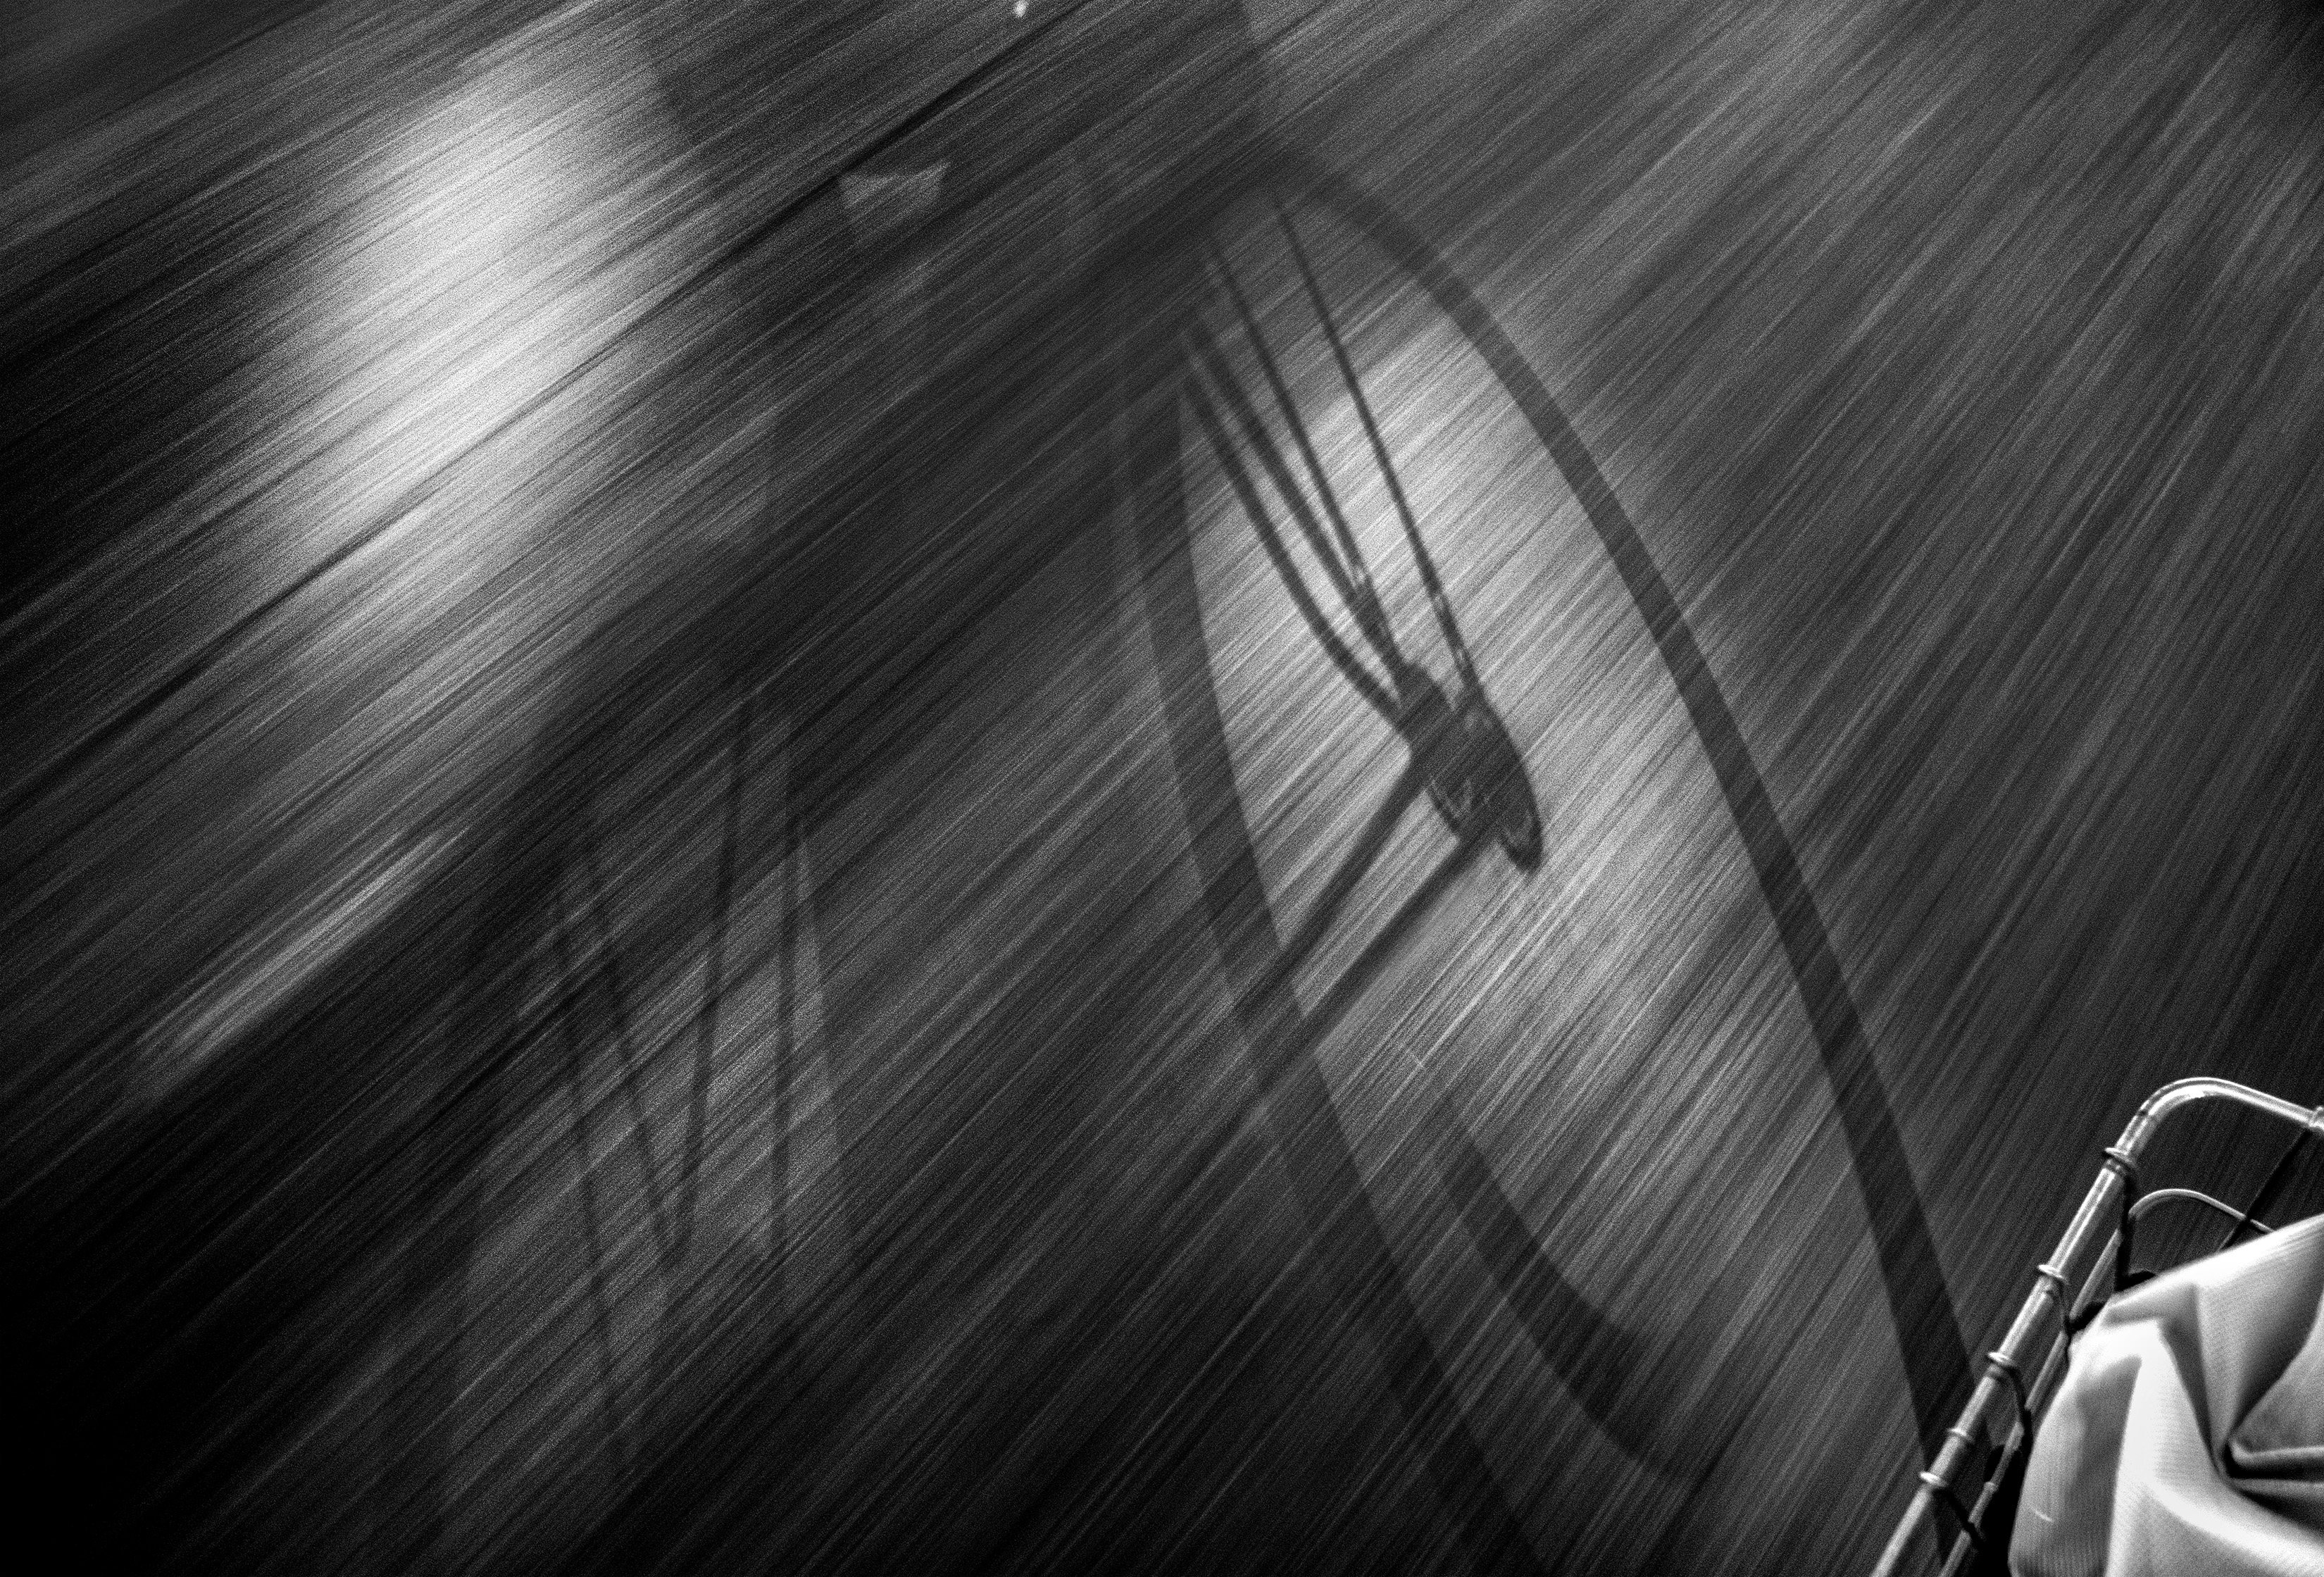
light, black and white, white, photography, texture, bicycle, line, shadow, darkness, black, monochrome, basket, close up, 2014, shape, 365, 720nm, 3652014, 365the2014edition, macro photography, monochrome photography, film noir, computer wallpaper